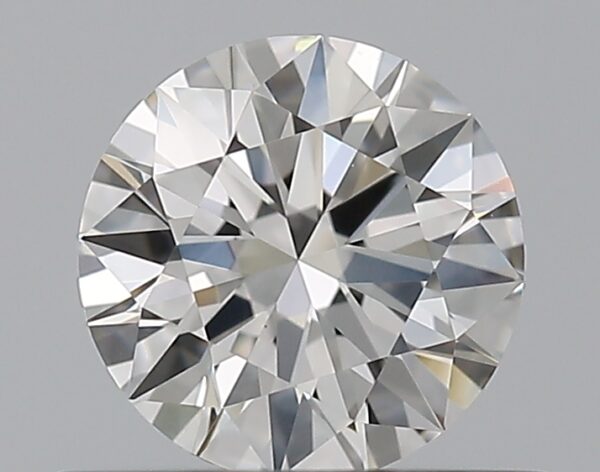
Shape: round
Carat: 0.51
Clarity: VS1
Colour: F
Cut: EX
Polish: EX
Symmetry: EX
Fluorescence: N
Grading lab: GIA
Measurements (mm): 5.18 x 5.19 x 3.14